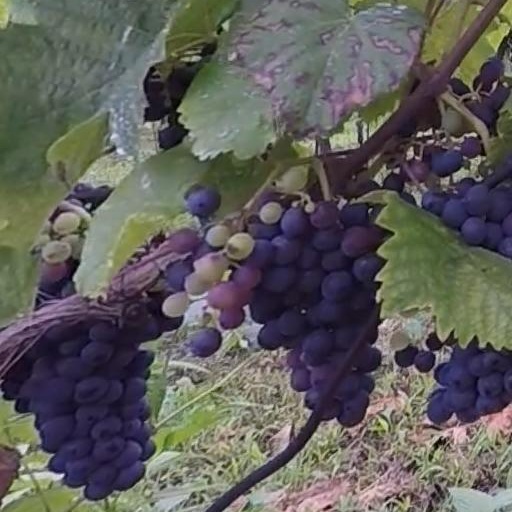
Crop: grape